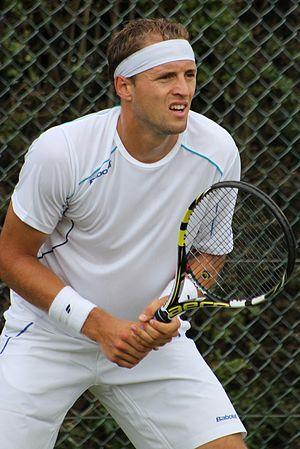
Uladzimir Ignatik, né le 14 juillet 1990 à Minsk, est un joueur de tennis biélorusse, professionnel depuis 2007.